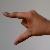
The image shows a hand gesture representing the letter 'Z' in Indian Sign Language.